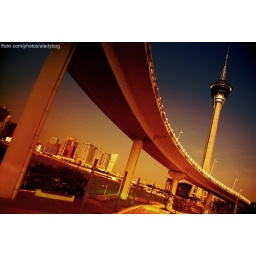
bridge over tower-ed water